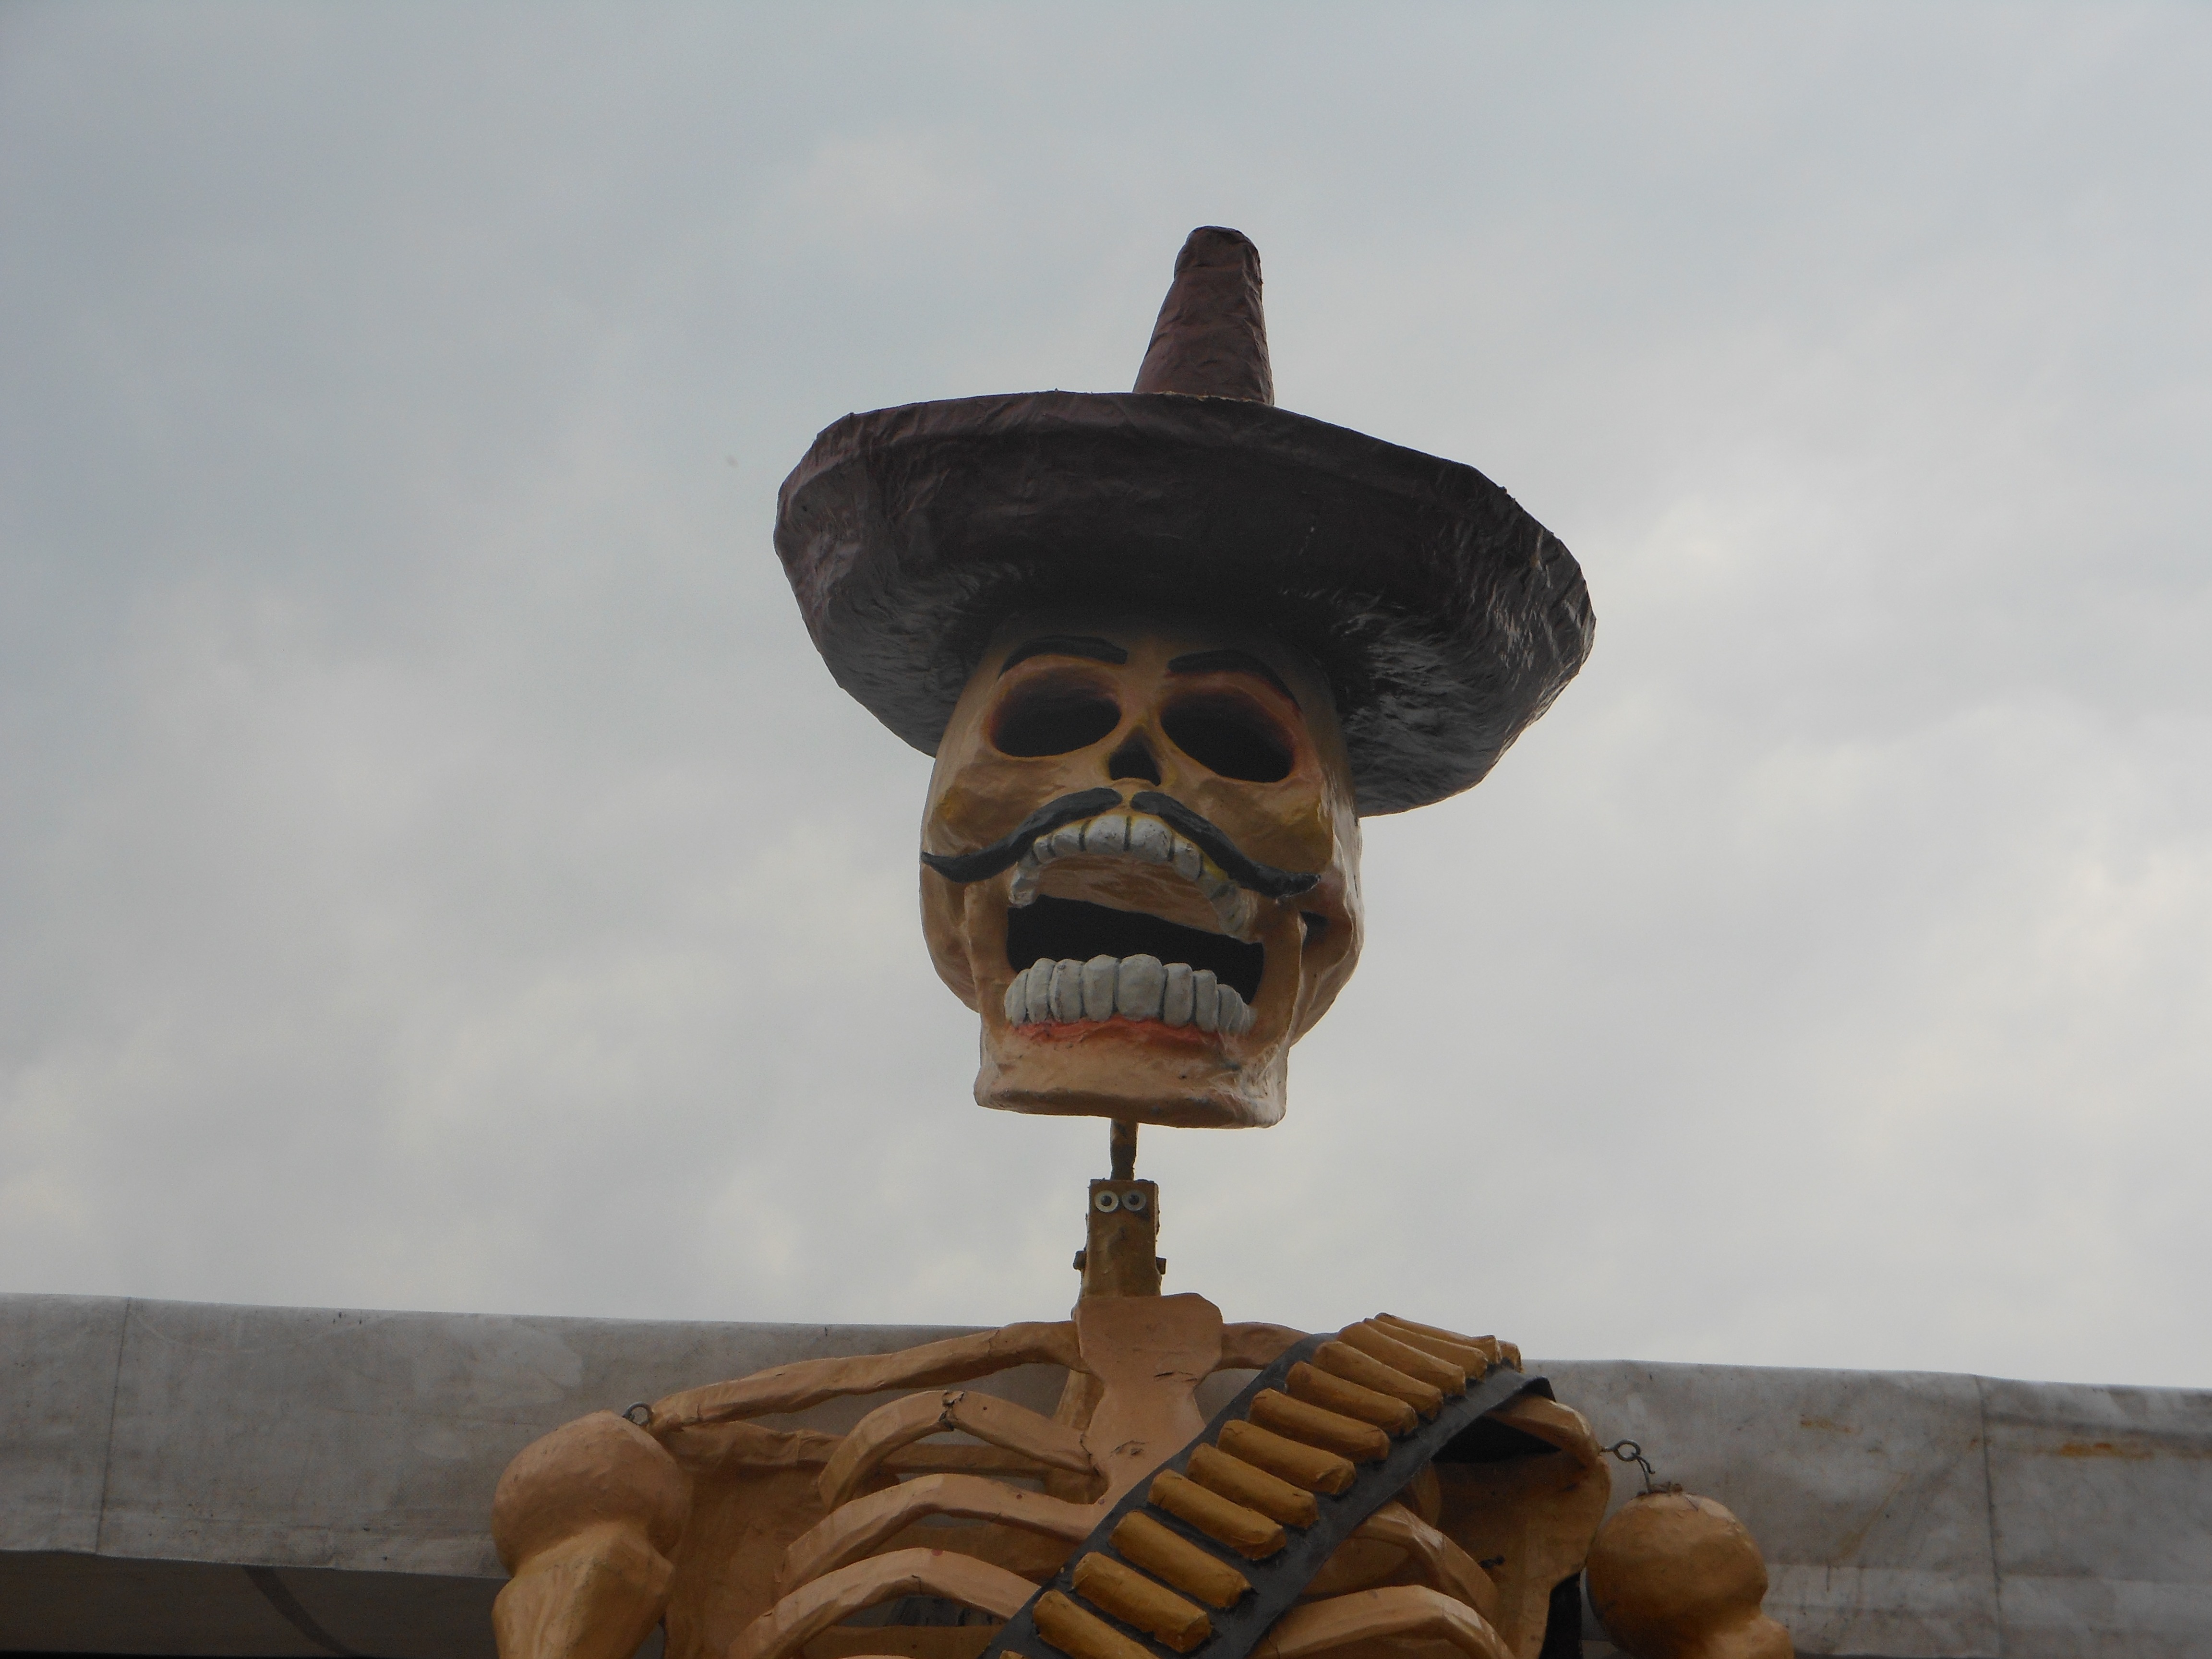
monument, statue, sculpture, whiskers, art, temple, mexico, skeleton, carving, day of the dead, ancient history